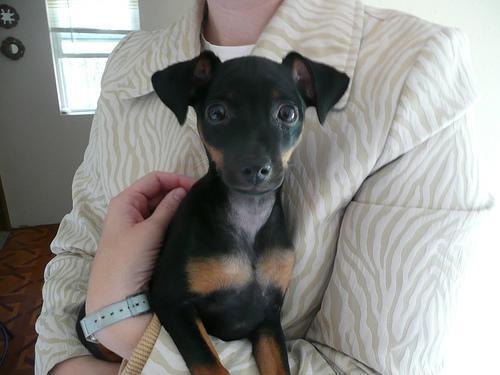
miniature_pinscher